History of Sunda Kingdom

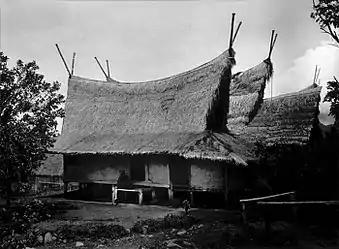
Sundanese traditional house with "Julang Ngapak" roof in Garut circa 1920s. It was built on poles and having thatched roof, as described in a 12th century Chinese source.

According to F. Hirt and W. W. Rockhill, there are Chinese sources concerning the Sunda Kingdom. At the time of the Southern Sung dynasty, the inspector of trade with foreign countries, Chau Ju-kua, collected reports from sailors and merchants who had visited foreign countries. His report on far countries, "Chu-fan-chi", written from 1178 to 1225 AD, mentions the deepwater harbour of Sin-t’o (Sunda). Chu-fan-chi reported that: